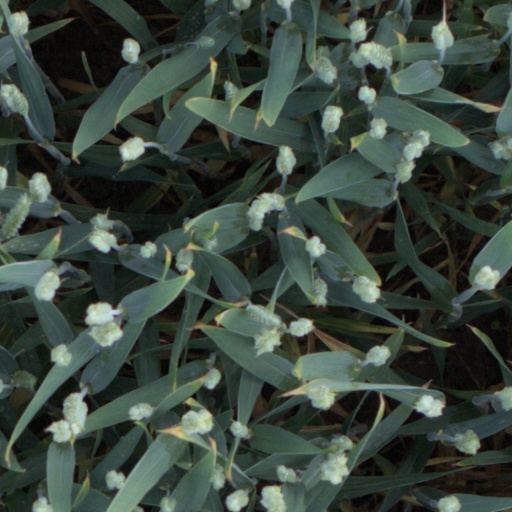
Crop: wheat